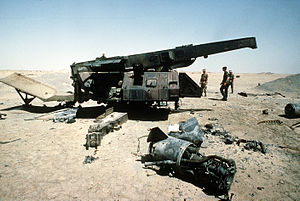
Suppression of Enemy Air Defenses / Historie / Golfkrigen
En ødelagt SA-2 affyringsrampe under Operation Desert Storm.
Suppression of Enemy Air Defenses, også kaldet "Wild Weasel"- eller "Iron Hand"-operationer i USA. Konceptet er at undertrykke et fjendtligt jordbaseret luftforsvarssystem såsom jord til luft-missiler og luftværnsartilleri, radarsystemer, kommandostruktur, således at egne eller allierede fly kan operere frit uden truslen fra et jordbaseret luftforsvar i operationsområdet. Denne undertrykkelse kan udføres ved fysisk at angribe og nedkæmpe systemerne eller ved at hæmme/forhindre systemernes funktionalitet ved hjælp af elektronisk krigsførelse. I moderne krigsførelse kan SEAD-missioner udgøre op til 30 procent af alle flymissioner i den første uge af krigshandlingerne og derefter i et mere beskedent omfang. En fjerdedel af amerikanske kampmissioner i nyere konflikter har været SEAD-missioner.